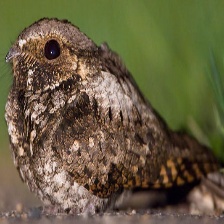
Species: EASTERN WIP POOR WILL
Scientific name: ANTROSTOMUS VOCIFERUS